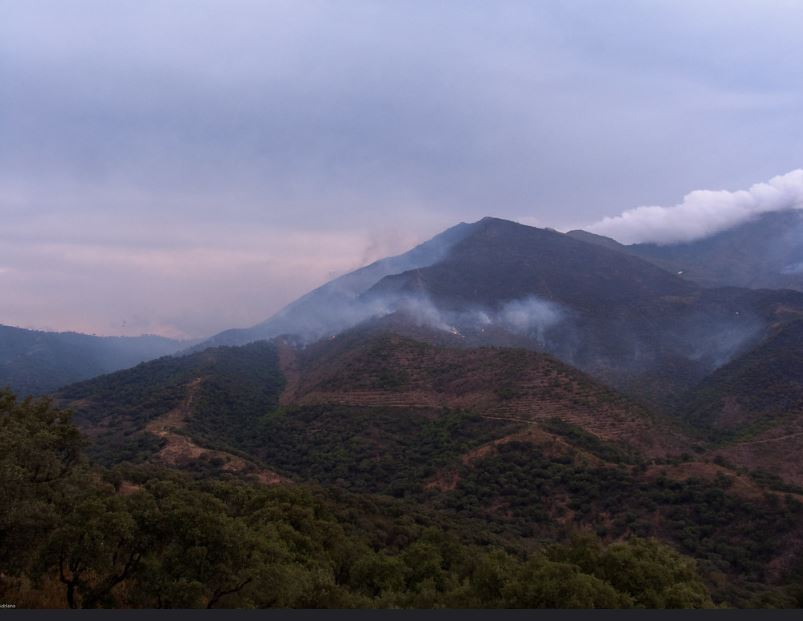
Fire: no
Smoke: yes